Hawaii State Department of Education

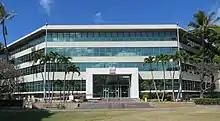
Queen Liliuokalani Building, 1390 Miller St, Honolulu, HI 96813

The Hawaii State Department of Education (HIDOE) is a statewide public education system in the United States. The school district can be thought of as analogous to the school districts of other cities and communities in the United States, but in some manners can also be thought of as analogous to the state education agencies of other states. As the official state education agency, the Hawaii State Department of Education oversees all 258 public schools and 37 charter schools and over 13,000 teachers in the State of Hawaii, serving approximately 167,649 students statewide (School Year 2023-24). The U.S. Census Bureau classifies this as a "dependent school system", that is dependent on the Hawaiian state government.